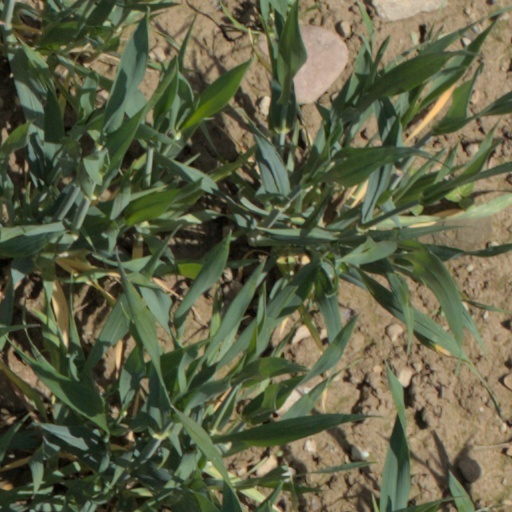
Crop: wheat